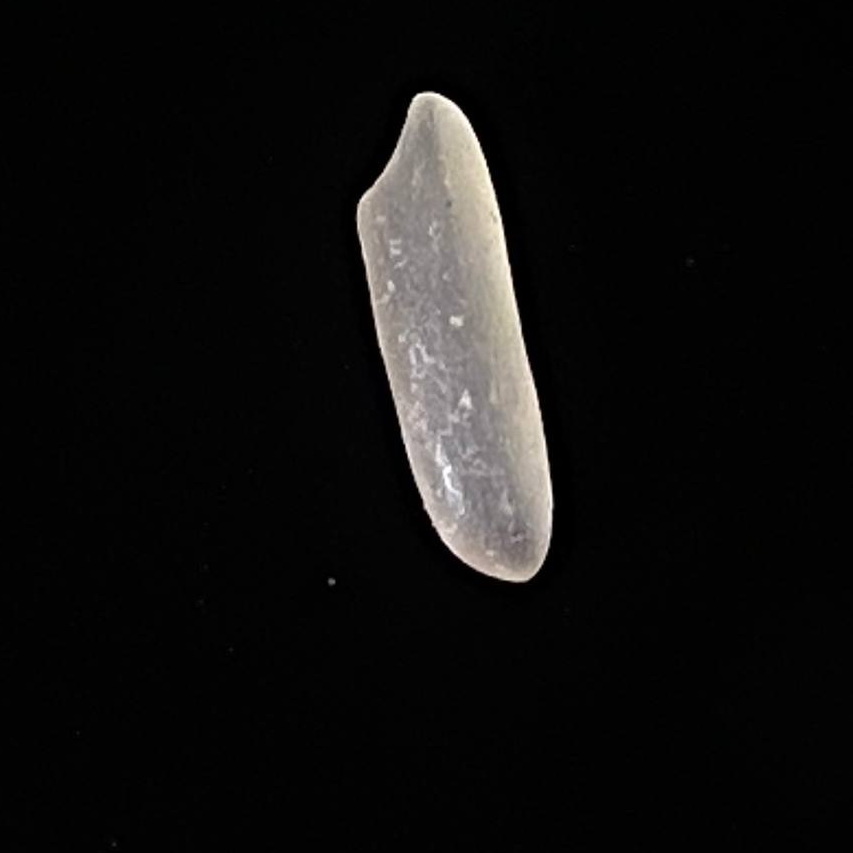
Rice variety: Jirashail